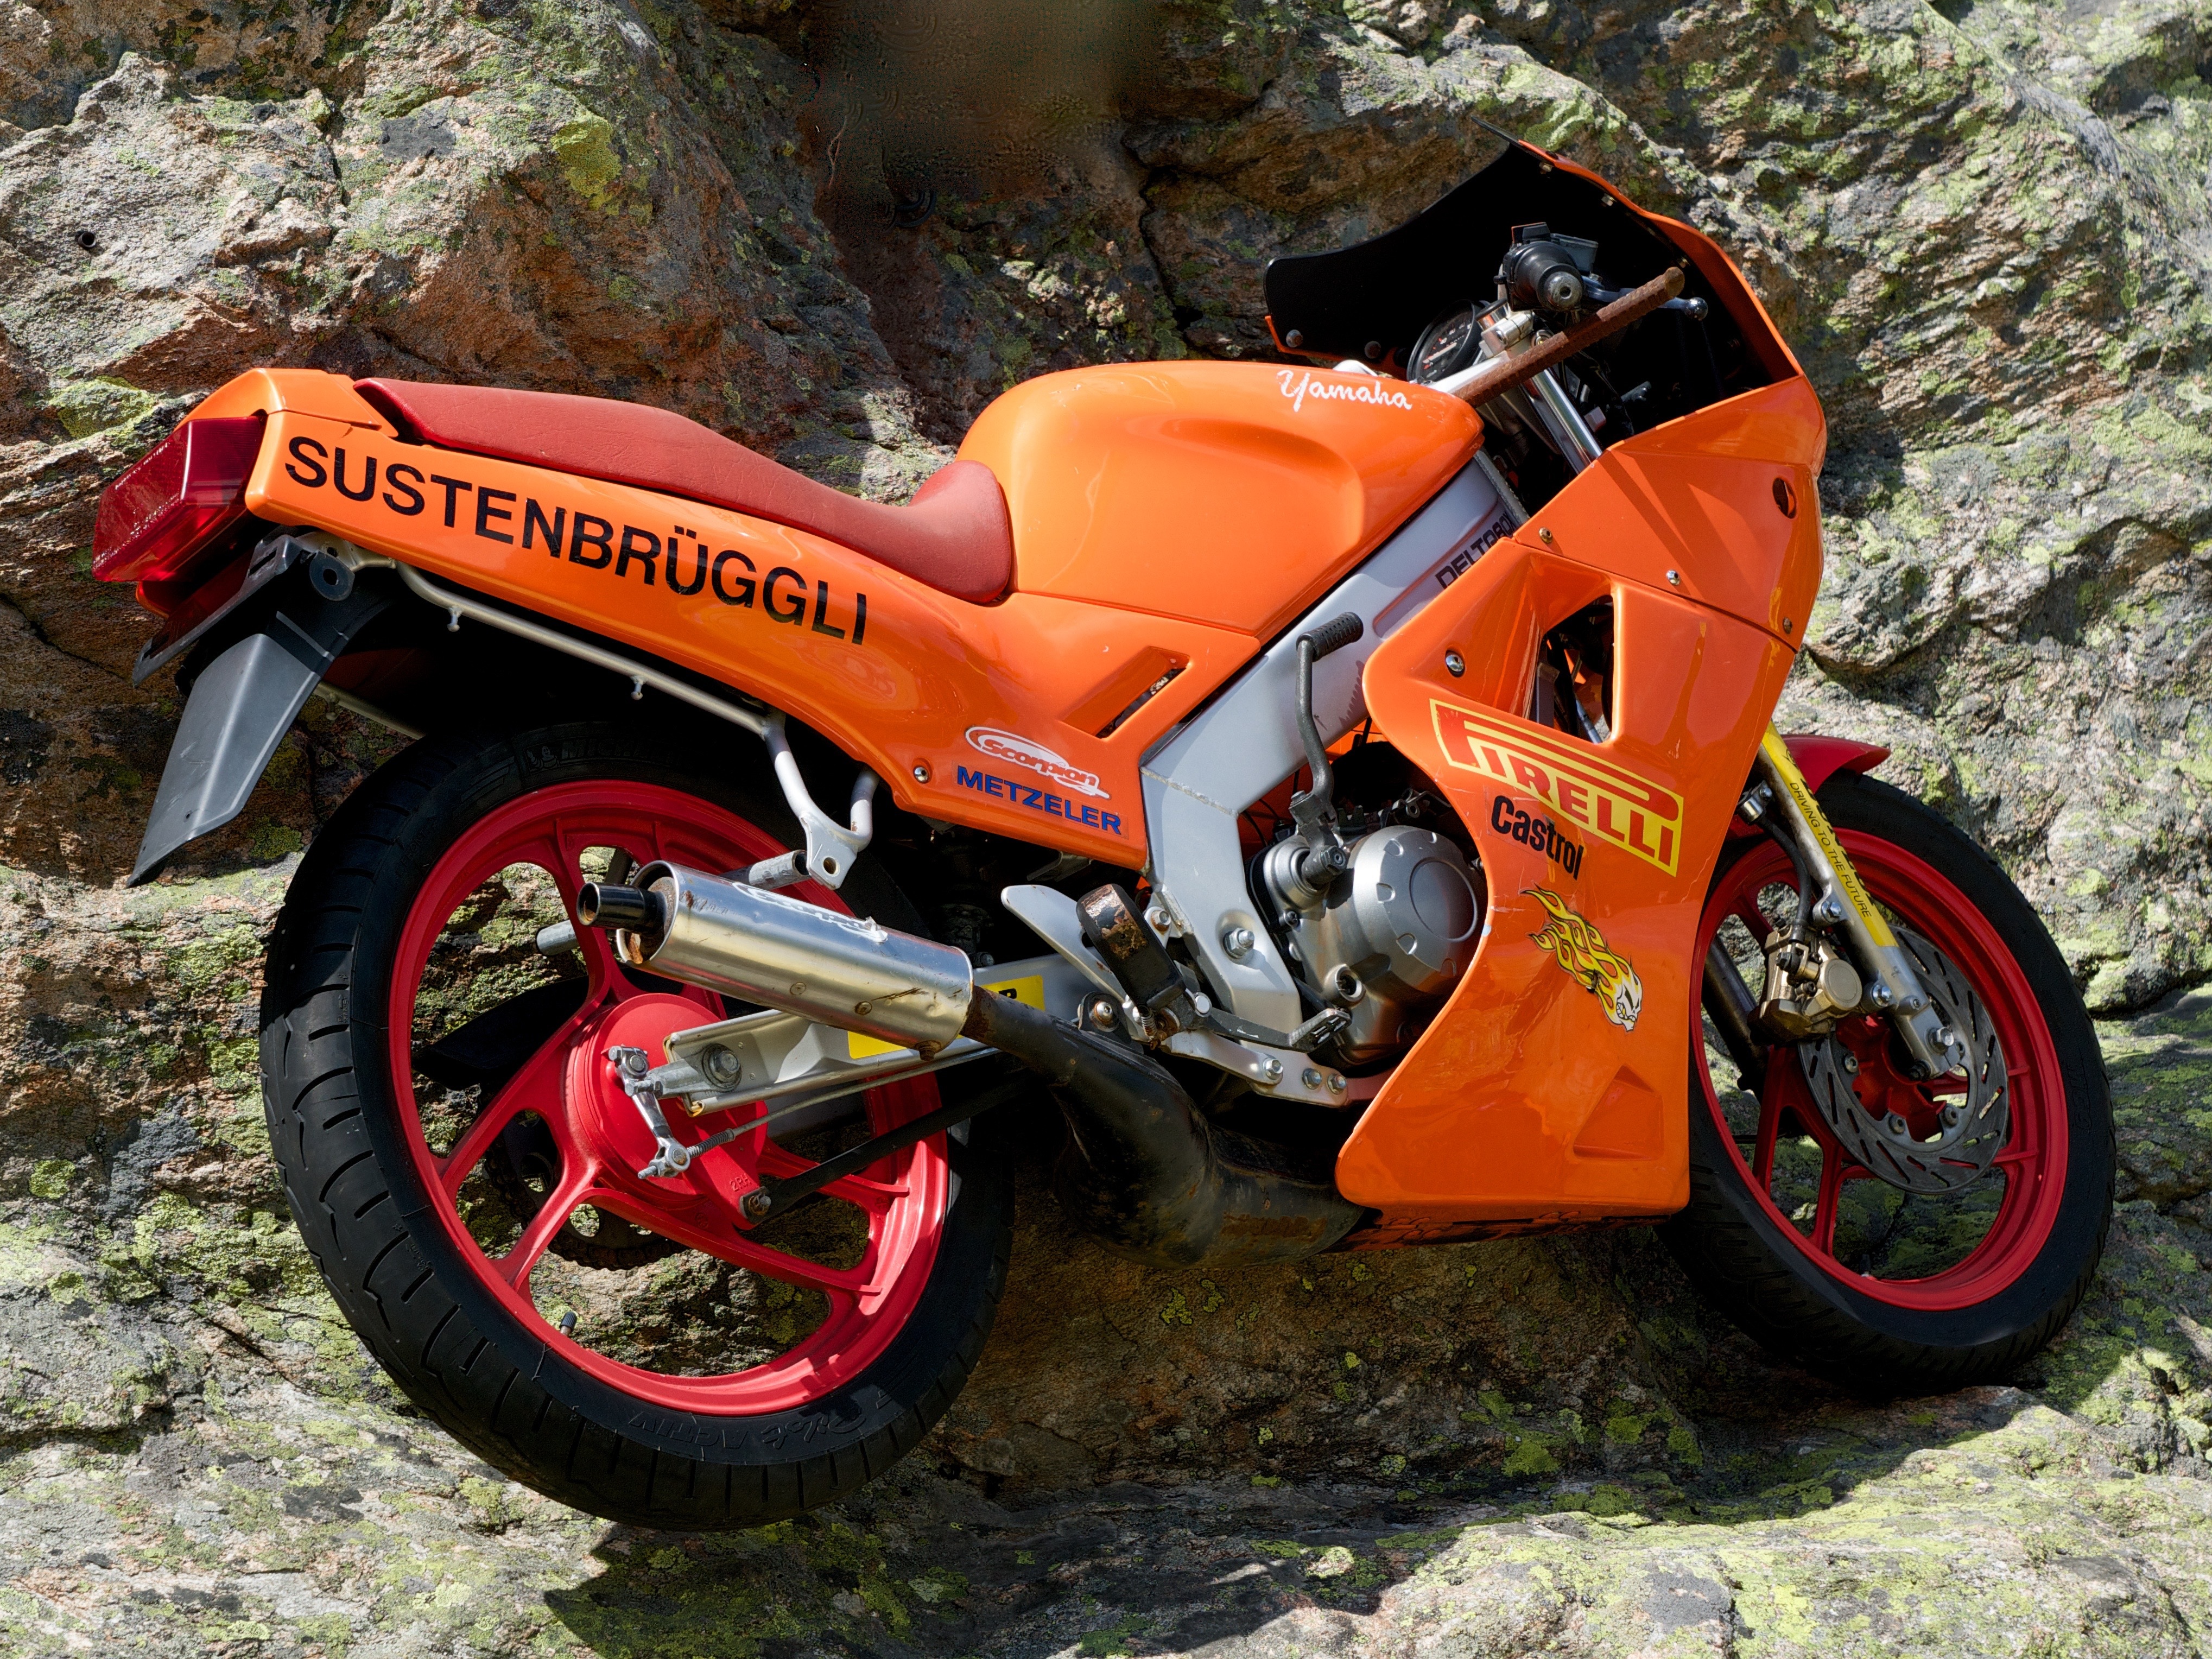
rock, car, wheel, vehicle, motorcycle, racing, honda, motorcycling, land vehicle, gone astray, automobile make, automotive exterior, off roading, endurocross